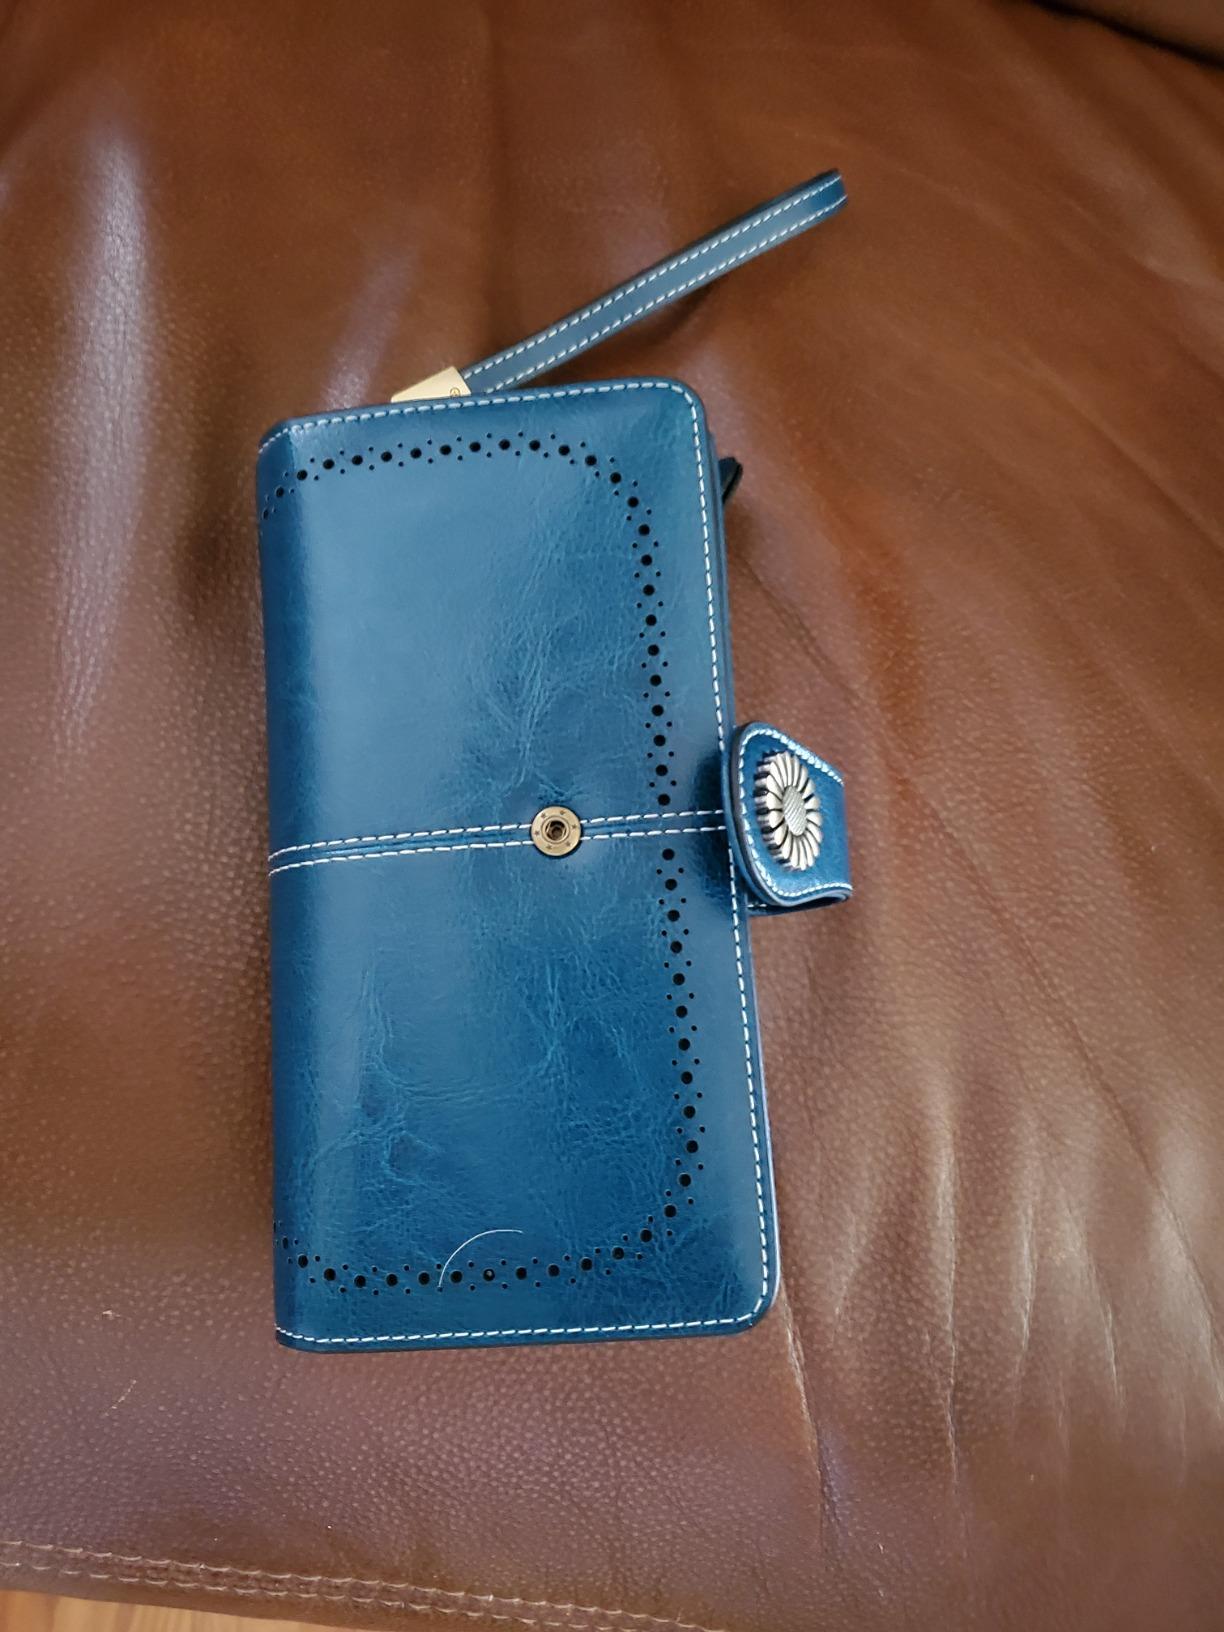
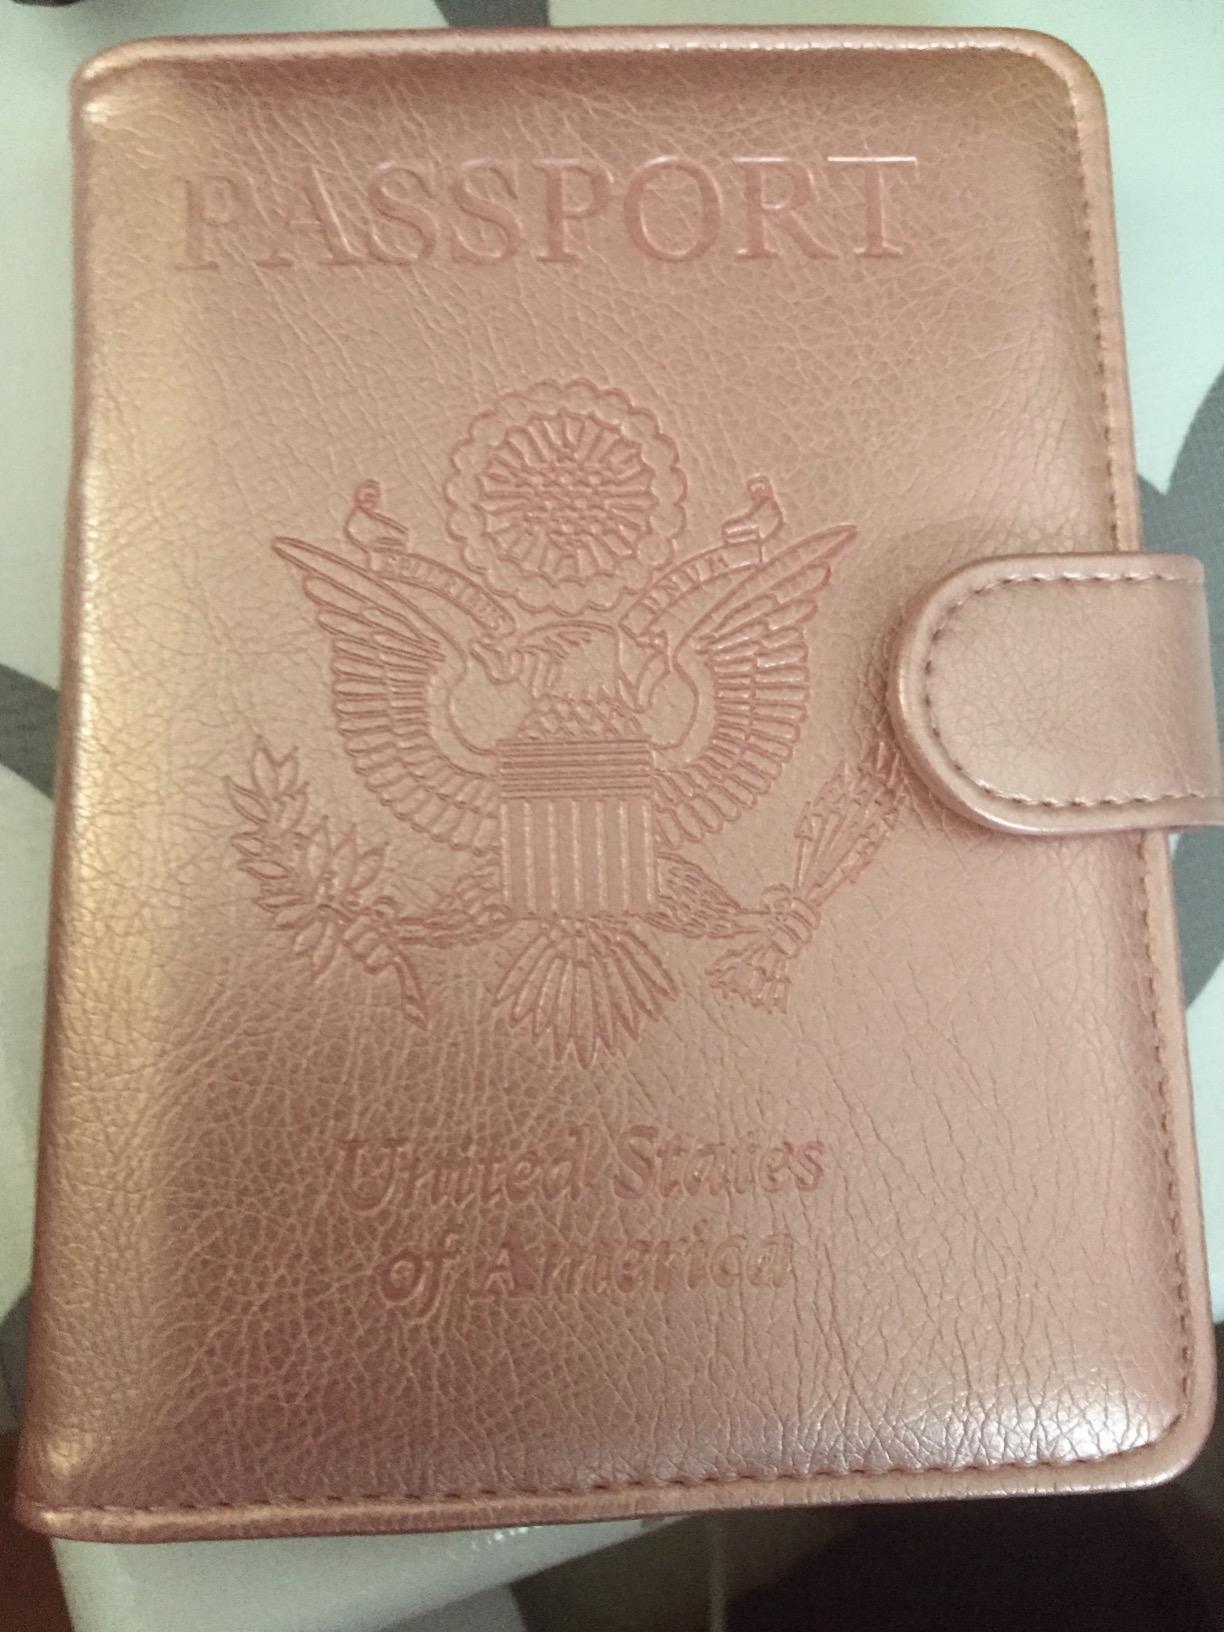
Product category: accessories_wallet
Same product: no